834th Airlift Division

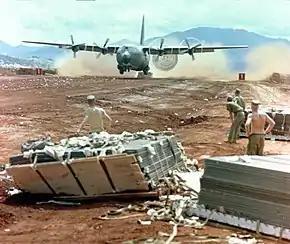
C-130 using LAPES in Vietnam

By 7 February, seven C-130s had received battle damage approaching or on the ground at Khe Sanh. Seventh Air Force decided the Hercules was too valuable an asset to risk in landings there, except for four high priority missions. Although air drops by the planes continued, for the next month, missions requiring landings were limited to those carried out by the 315th Wing's Providers or the 483d Wing's Caribous. Hercules aircraft continued to deliver cargo using the Container Delivery System and LAPES. LAPES deliveries, however damaged the runway, although the damage was limited to the far end of the runway and did not impede C-123s. When equipment for LAPES ran into short supply, the 834th was able to scrounge ten sets of the abandoned Ground Proximity Extraction System, which used cables and arresting hooks to extract cargo from low flying cargo planes, and installed them at Khe Sanh.